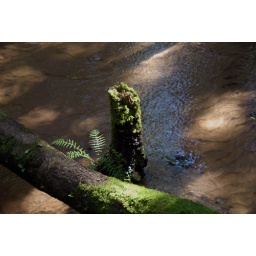
trees in the water